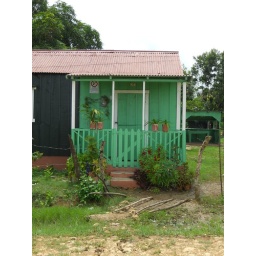
Fresh paint and flowers - lovely homes facing the road in what otherwise seemed like a dire batey.